Huddersfield Media Centre project

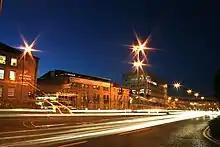
The Media Centre Huddersfield

The Media Centre is a business centre and a community of digital, media and creative and supporting industry businesses in the West Yorkshire town of Huddersfield, England, with 65 managed office spaces and Flex, a dedicated co-working and hot desk area for freelancers and remote workers. It offers flexible workspace solutions, Virtual Office packages and meeting room hire.